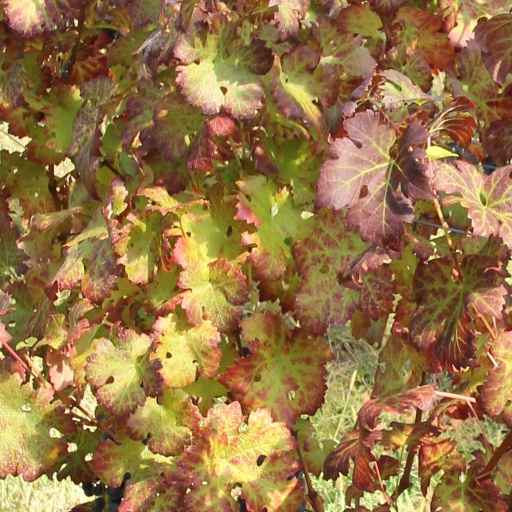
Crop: grape